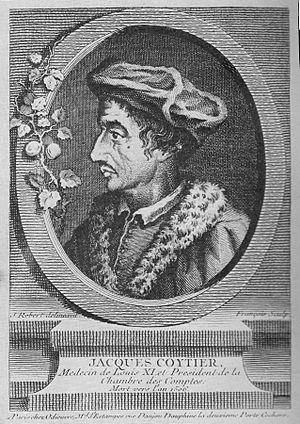
Jacques Coitier ou Coictier médecin personnel de Louis XI de France.
Jacques Coitier est né vers 1430 à Poligny en Franche-Comté et mort le 22 octobre 1506 à Paris. Il fut premier médecin de Louis XI et aussi président de la Chambre des comptes.
Louis XI, dit « le Prudent », né le 3 juillet 1423 à Bourges, mort le 30 août 1483 au château du Plessis-lèz-Tours, est roi de France de 1461 à 1483, sixième roi de la branche dite de Valois de la dynastie capétienne. Son intense activité diplomatique, perçue par ses adversaires comme sournoise, lui vaut de la part de ses détracteurs le surnom d'« Universelle Aragne ».
Le château de Triel, aujourd'hui disparu, était situé sur la rive droite de la Seine, sur la commune de Triel-sur-Seine, dans le département des Yvelines.
Cette liste permet de comprendre les diverses évolutions chronologiques de la charge de Premier médecin du roi de France. Elle vient en complément de la Catégorie:Premier médecin du roi, qui fournit une liste des membres par ordre alphabétique.